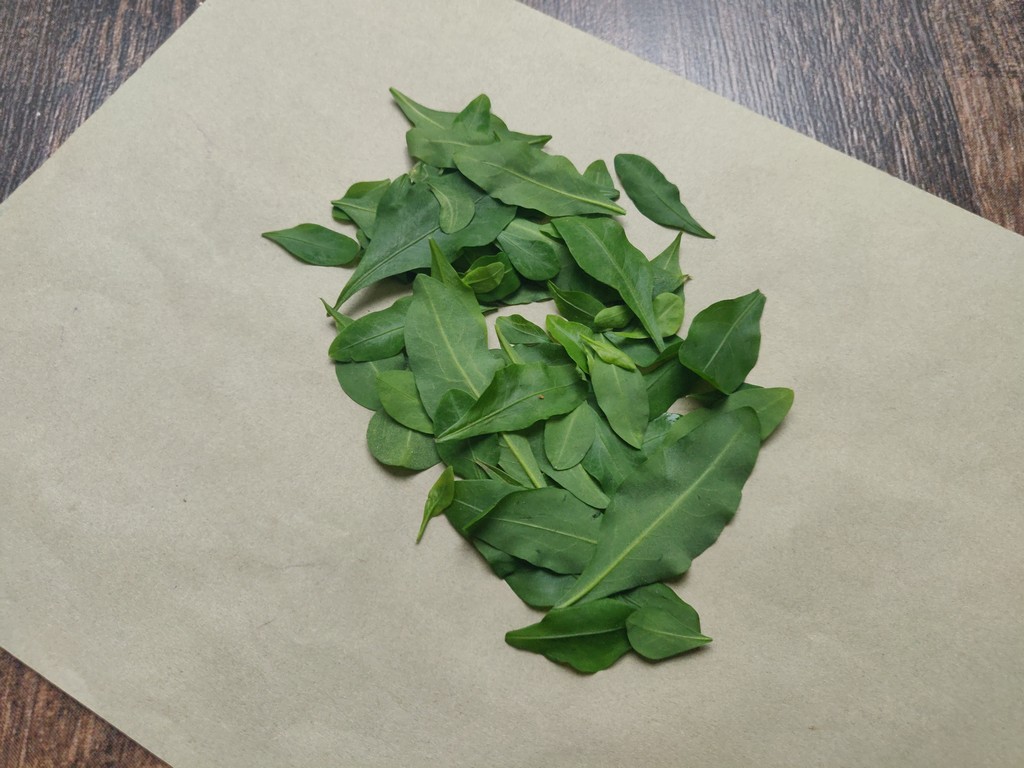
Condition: Healthy
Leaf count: multiple
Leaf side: unknown